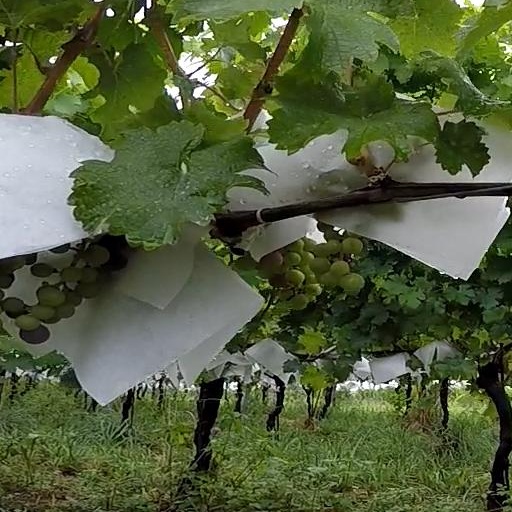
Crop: grape